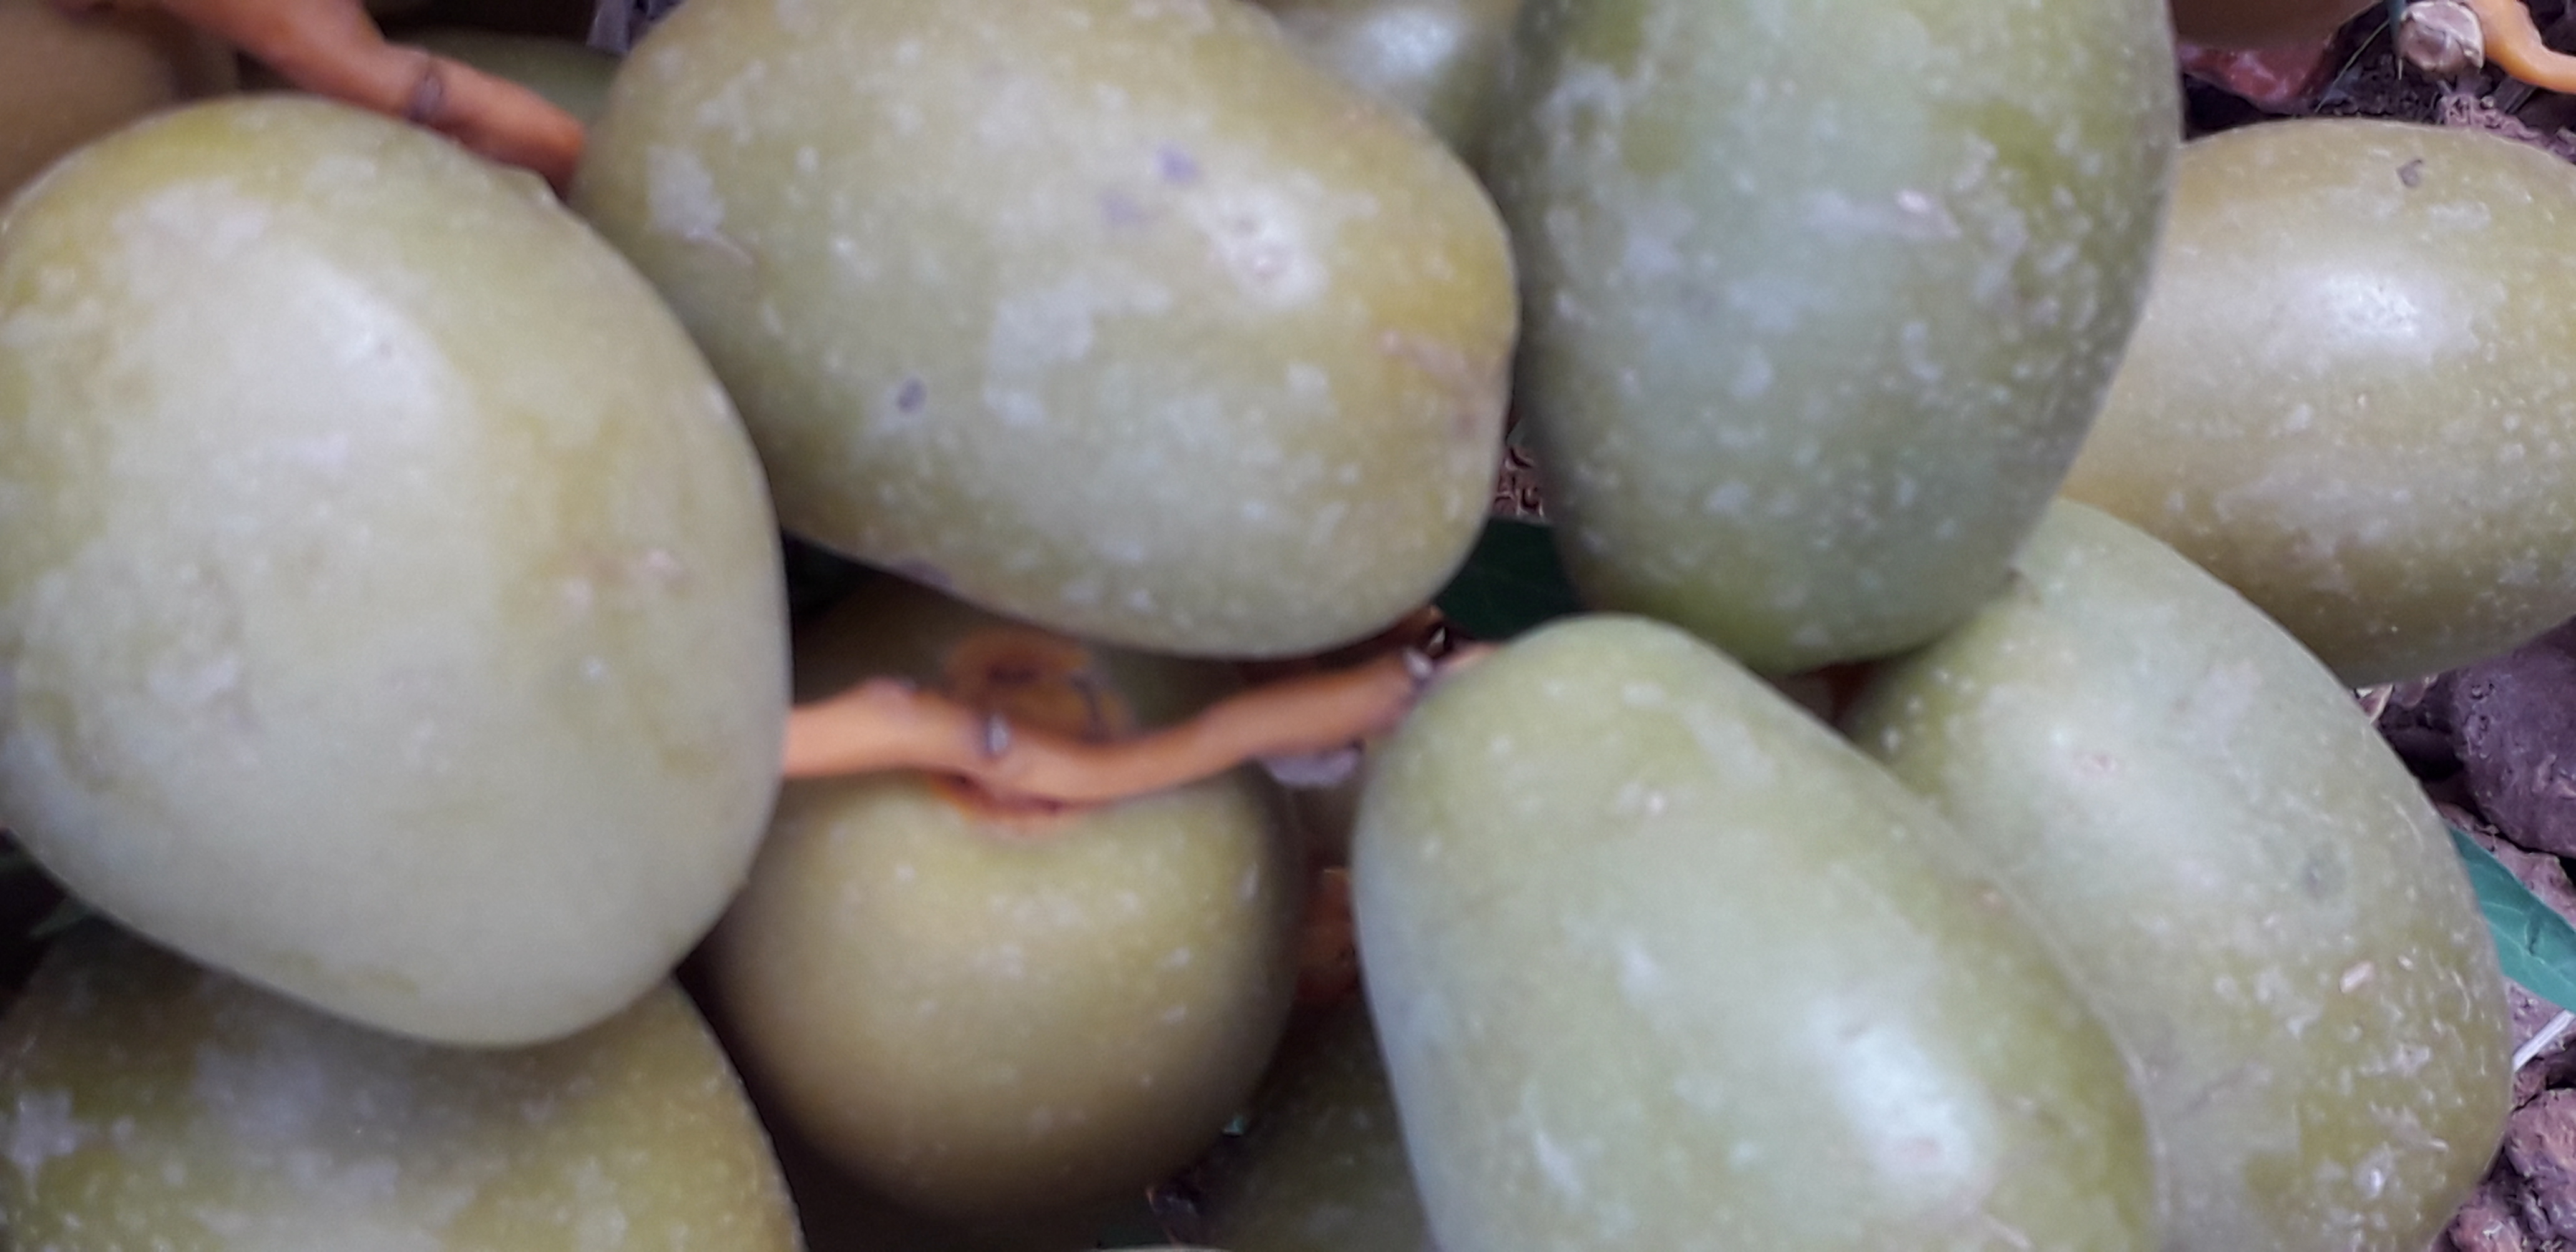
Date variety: Boufagous